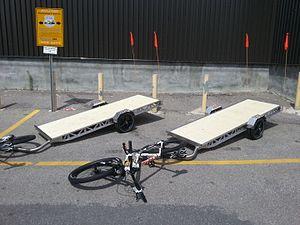
Ces remorques de vélo, conçues pour le déménagement, sont des plateformes d'environ 2.4 m par 75 cm. Elles ont été fabriquées pour Déménagement Myette par les Ateliers Mélim Inc. Leur structure est en acier inoxydable et elles pèsent environ 50 kg chacune. Elles ont un essieu à doubles roues et une capacité de charge de plus de 300 kg. En terme de volume, elle peuvent contenir jusqu'à environ 6 mètres cubes. Les vélos sont des KHS Alite 1000.
Un déménagement à vélo est une alternative non motorisée au déménagement traditionnellement effectué en camion. Bien que banale dans certains pays asiatiques comme la Chine, cette pratique est très peu courante dans le reste du monde. Pratiquement inexistante depuis la motorisation des transports, elle gagne pourtant en popularité depuis le début du XXIᵉ siècle.